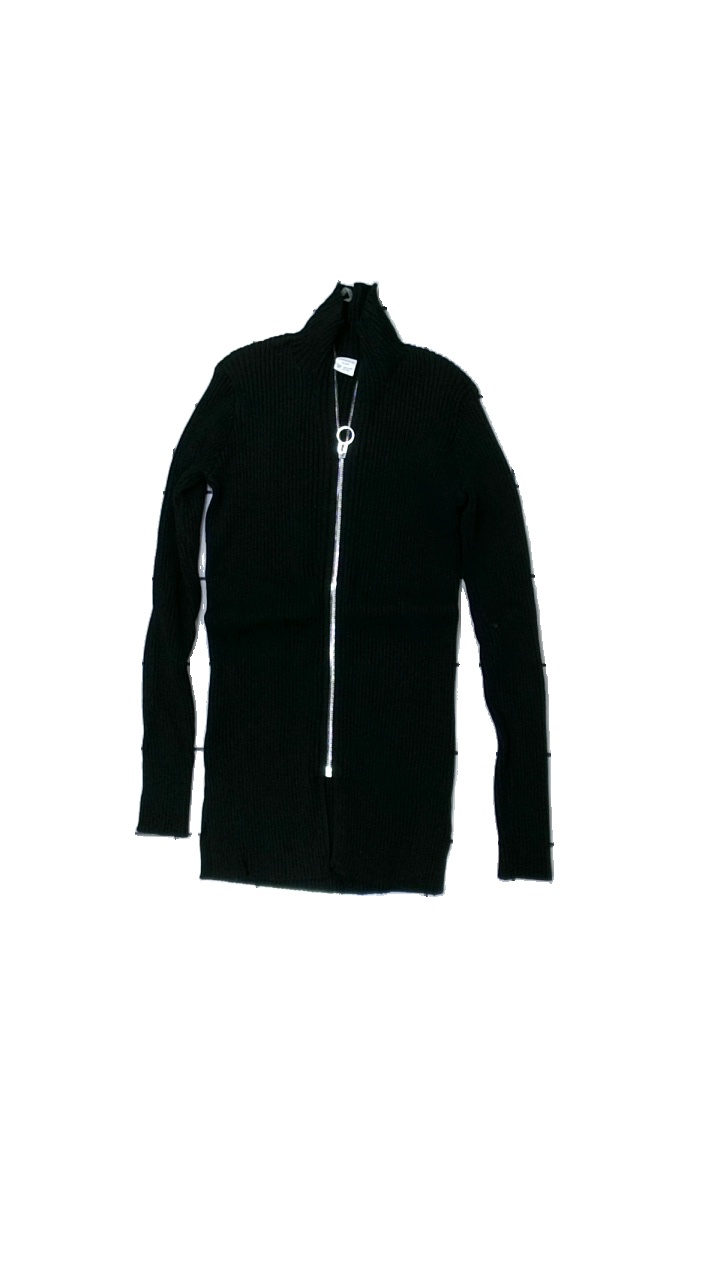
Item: Dress (Children)
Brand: Lindex
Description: svart klänning, urtvättad
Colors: Black
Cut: Regular
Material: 55% cotton 45% acrylic
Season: All
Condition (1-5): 2
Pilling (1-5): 2
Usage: Export
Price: <50